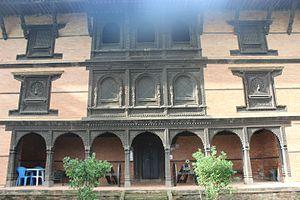
Le musée de Gorkha sis au cœur de la ville de Gorkha au Népal, rassemble une collection d’objets divers liés à l’histoire du royaume de Gorkha et de la dynastie de ses rois, les Shah, qui unifièrent le pays au XVIIIe siècle. Installé dans le ‘palais inférieur’ des rois de Gorkha, le musée fut ouvert en 2008.